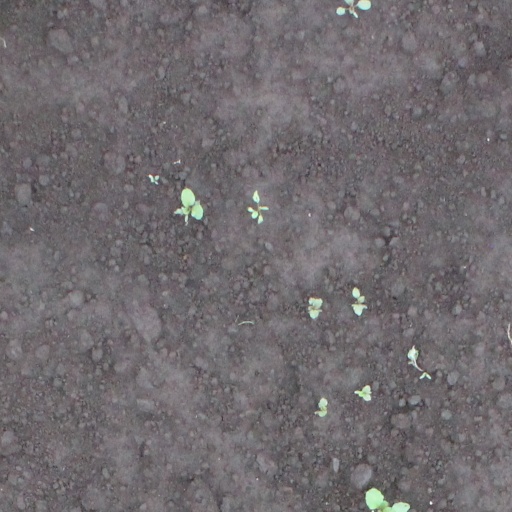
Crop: soybean